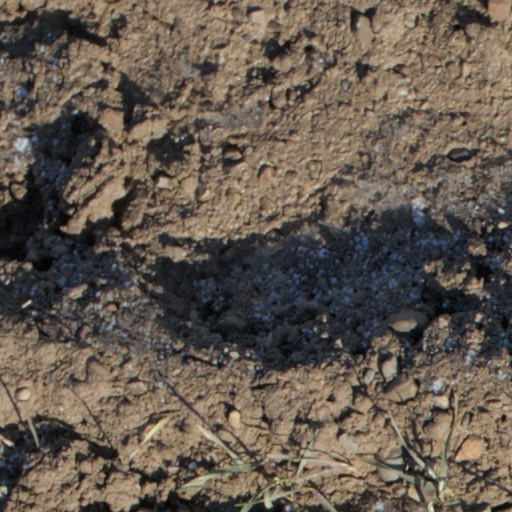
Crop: wheat